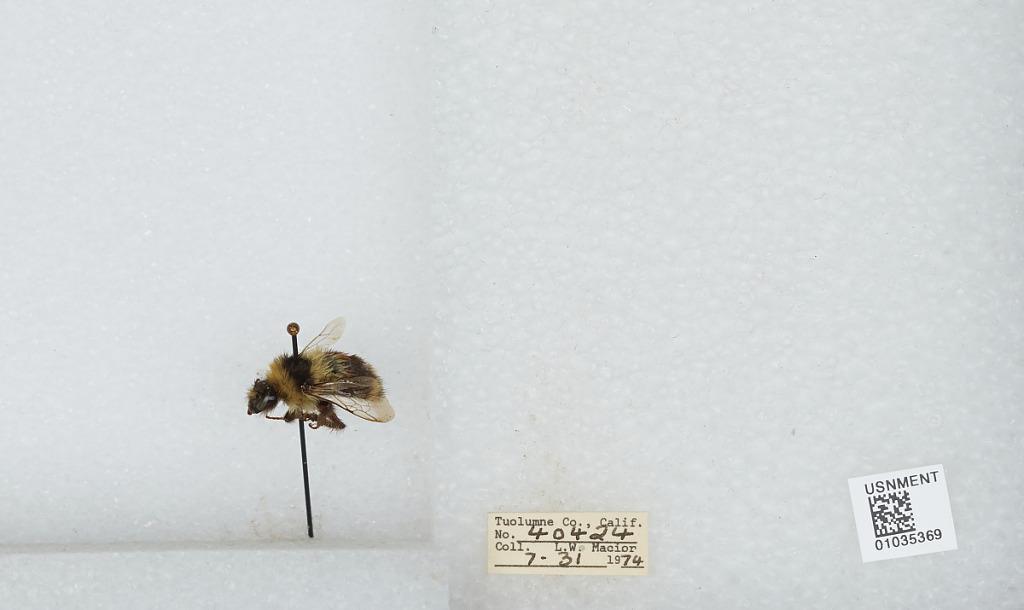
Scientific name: Bombus (Cullumanobombus) rufocinctus Cresson
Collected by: L. Macior
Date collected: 1974-7-31
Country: United States
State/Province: California
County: Tuolumne
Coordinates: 38.02, -119.93